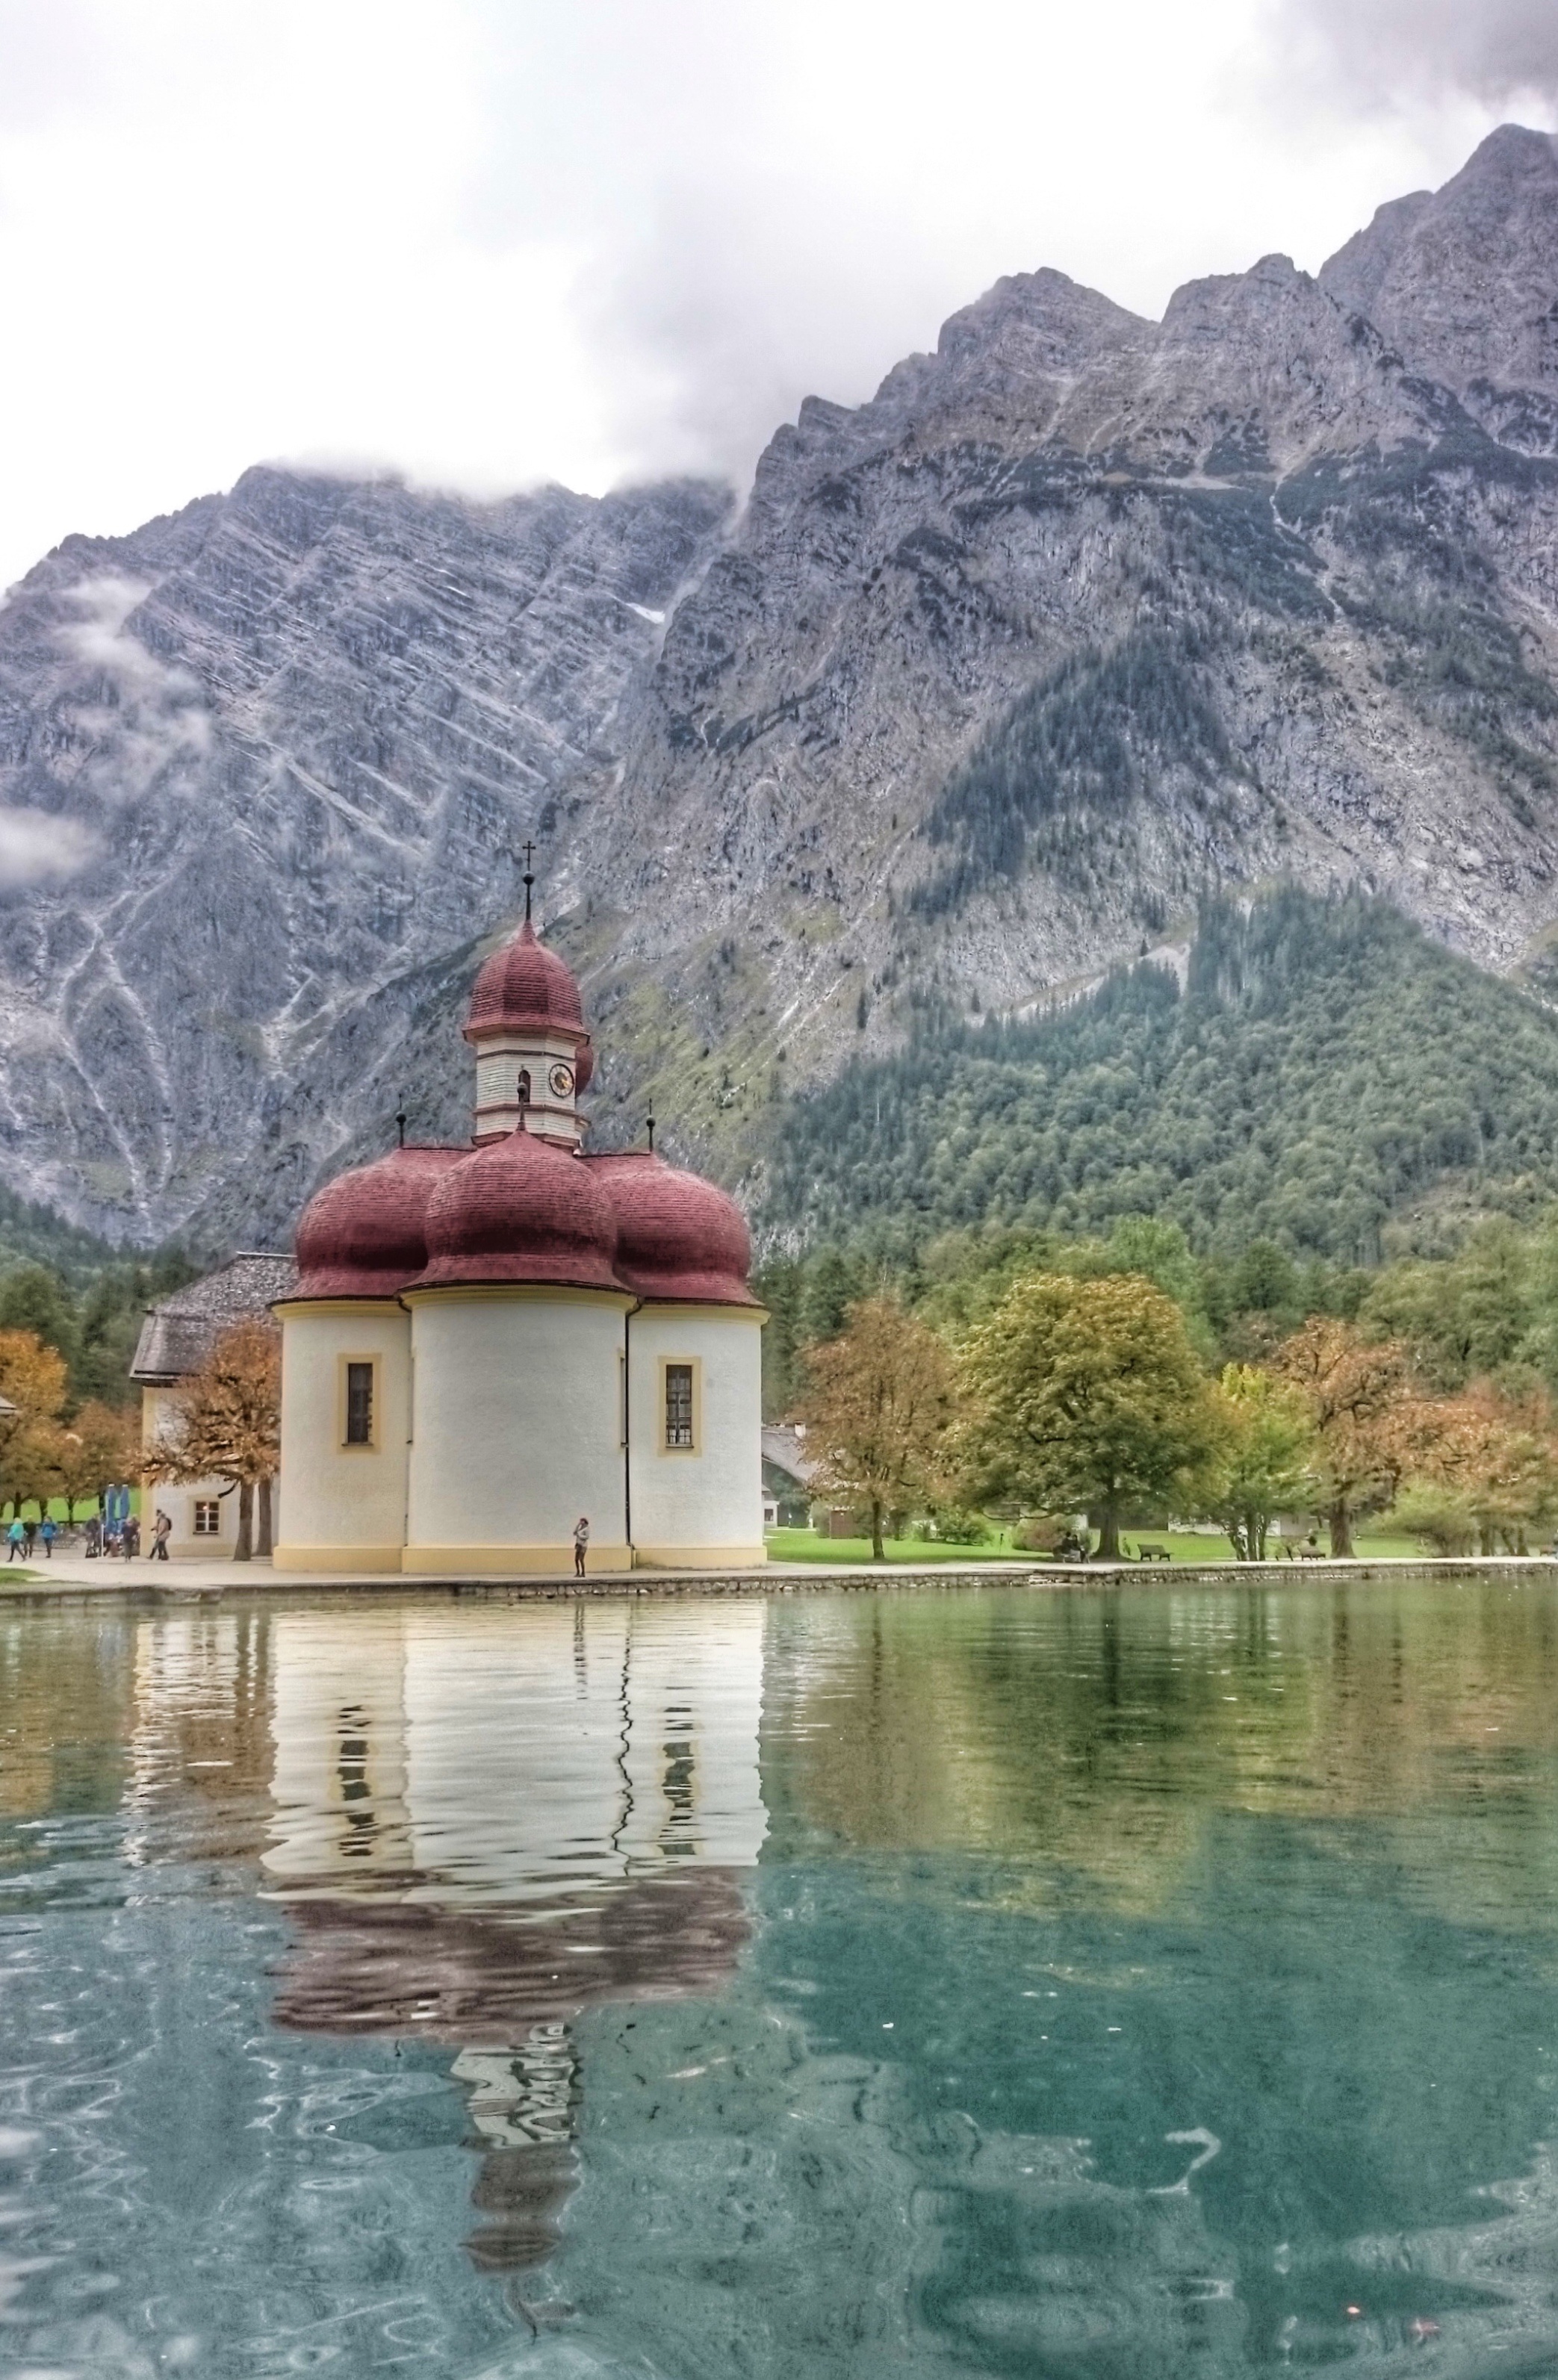
landscape, nature, mountain, lake, mountain range, idyllic, holiday, alpine, fjord, mountains, landscapes, bergsee, loch, watzmann, king lake